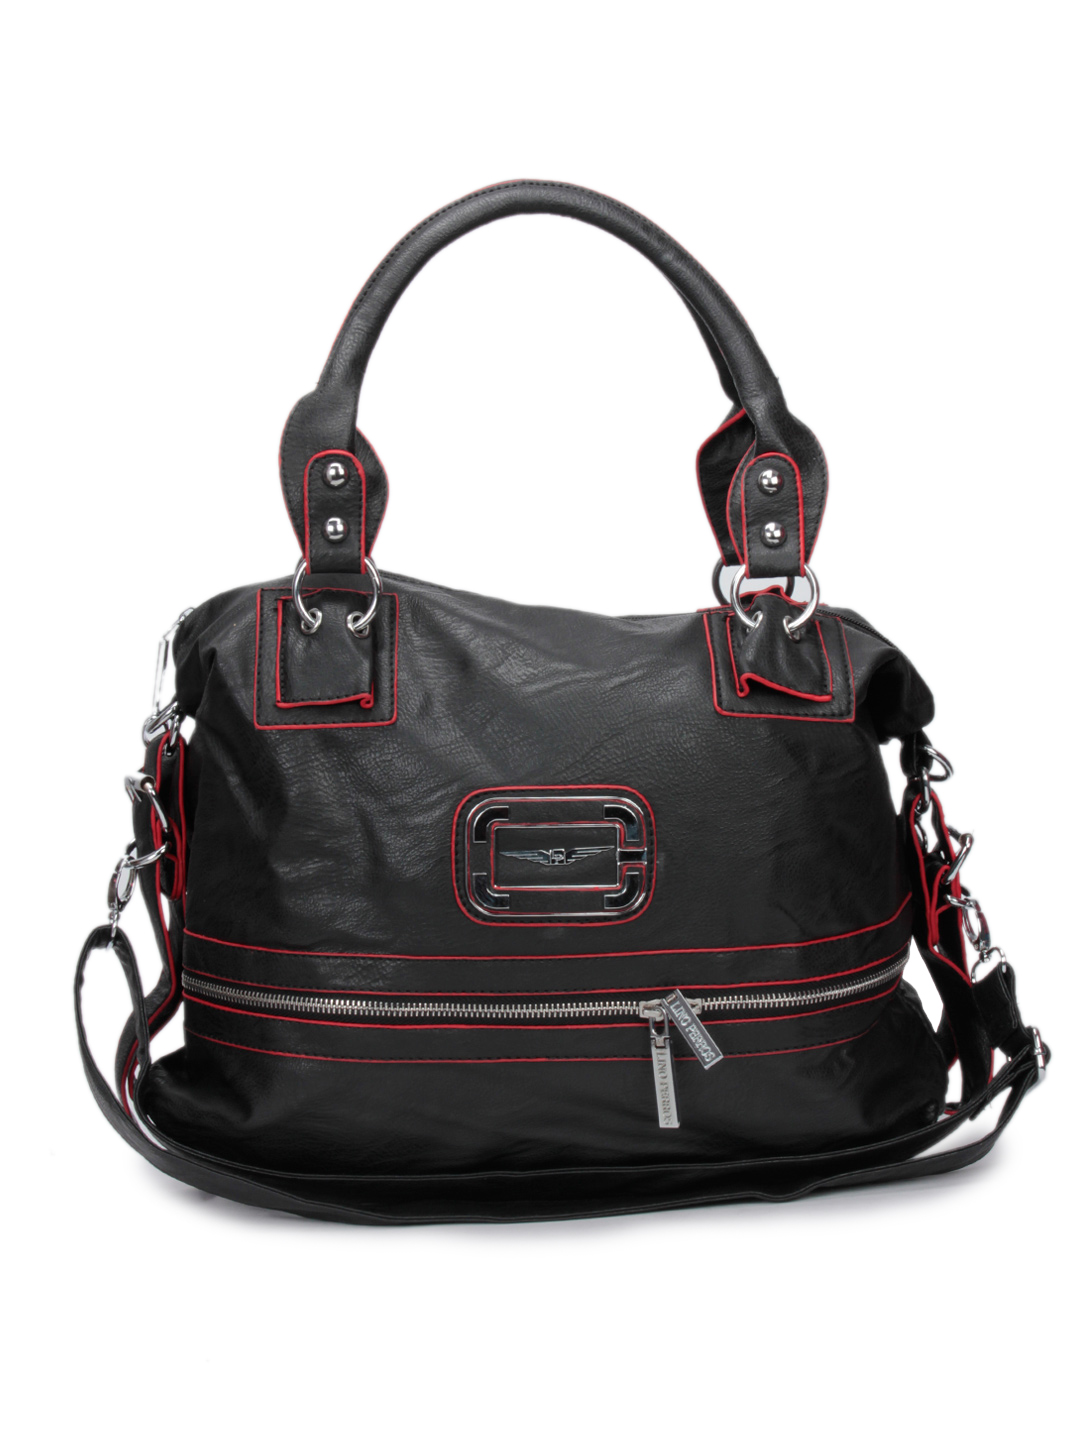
Lino Perros Women Leatherette Black Handbag
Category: Accessories / Bags / Handbags
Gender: Women
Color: Black
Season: Winter 2015
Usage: Casual